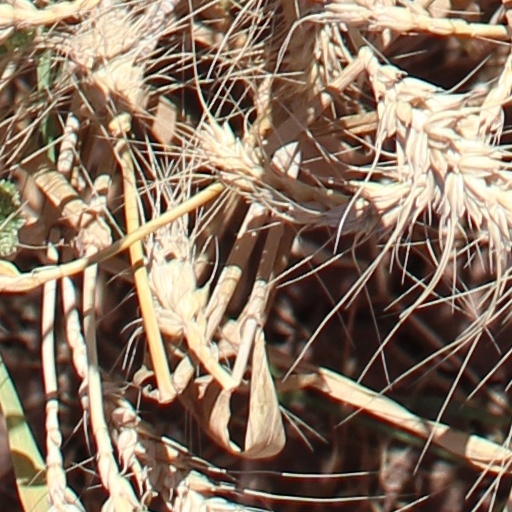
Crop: wheat